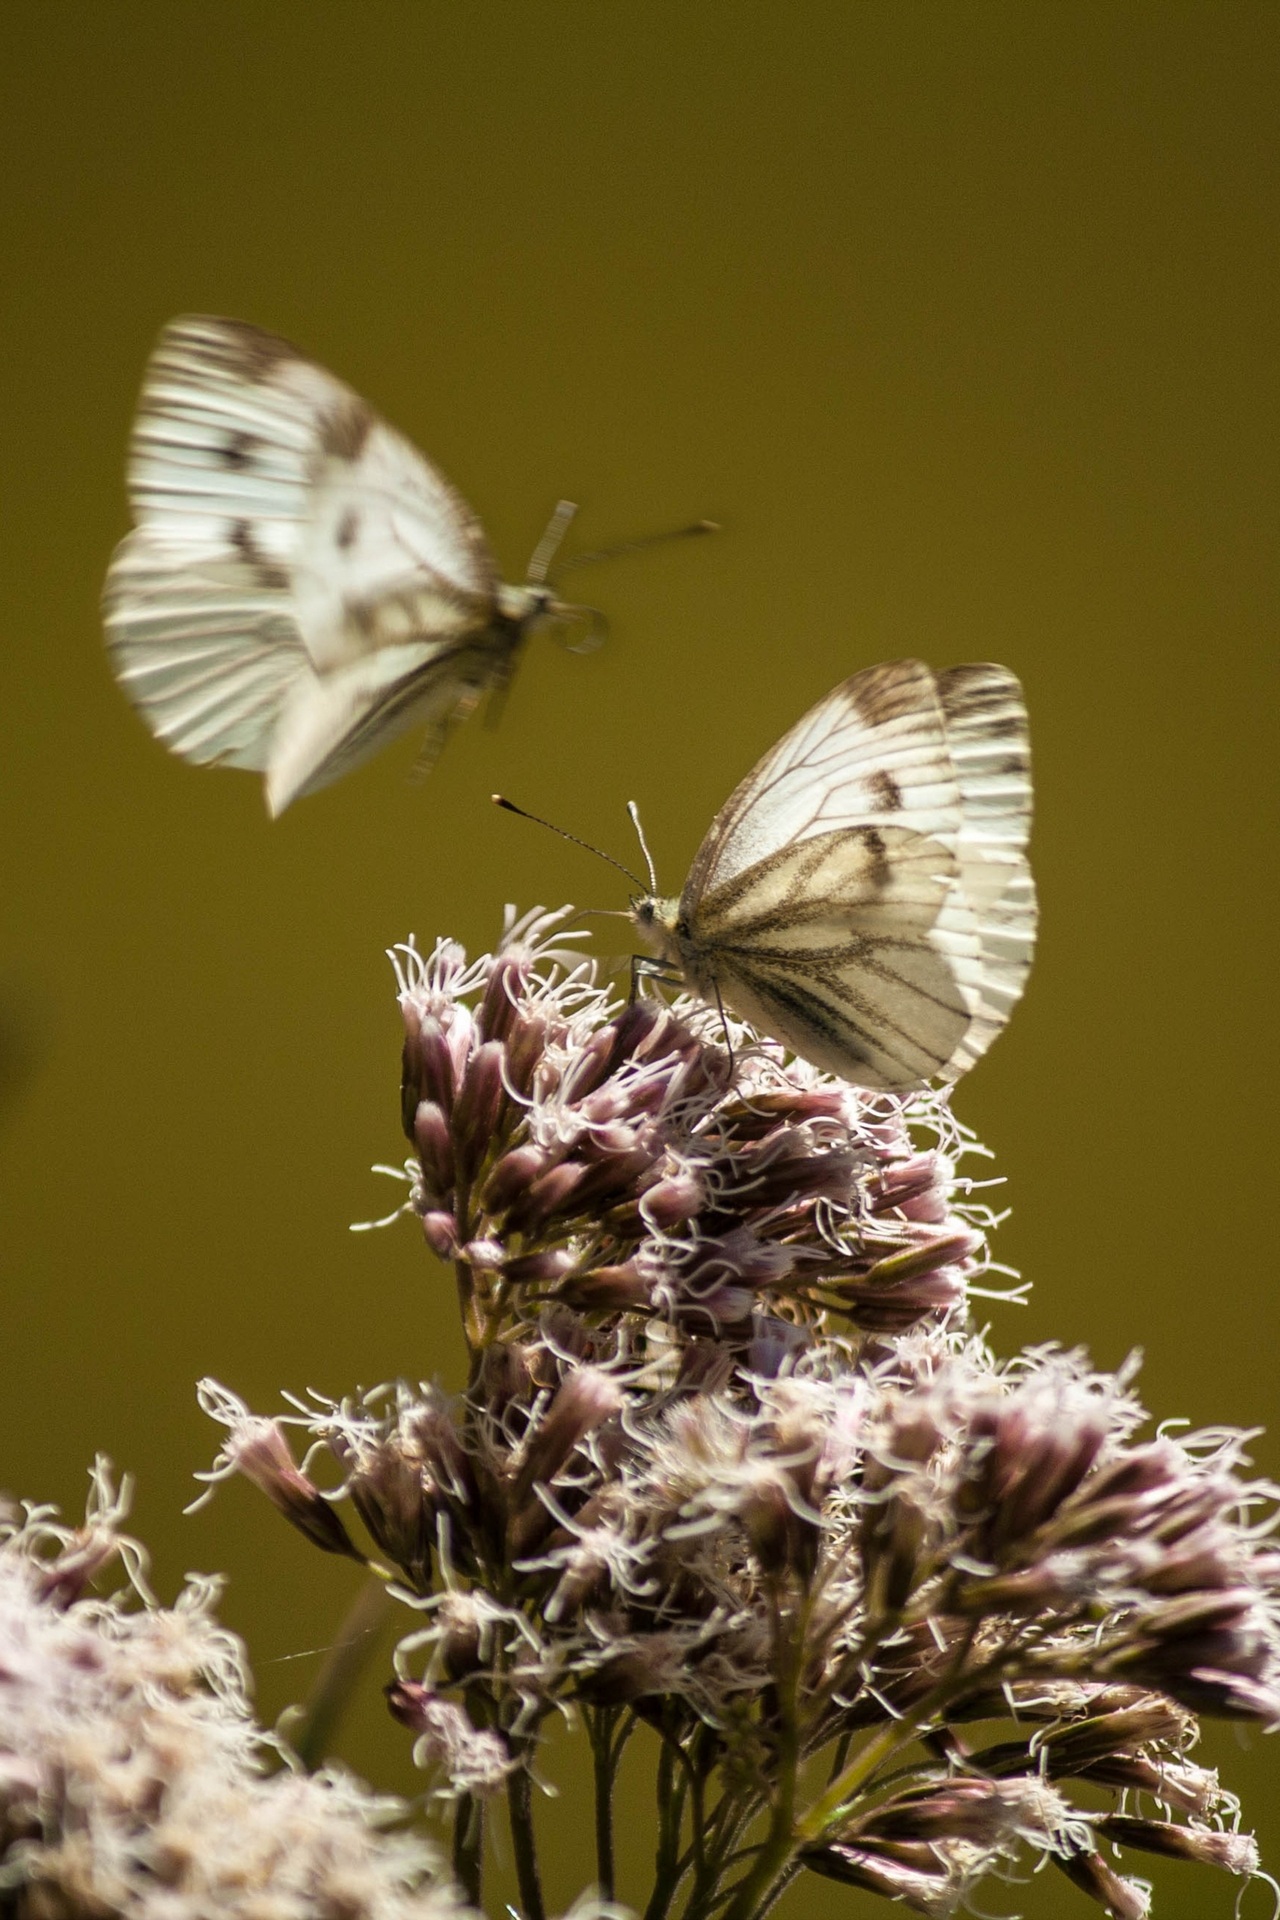
nature, wing, photography, flower, insect, botany, moth, butterfly, close, flora, fauna, invertebrate, close up, butterflies, nectar, macro photography, arthropod, pollinator, small cabbage white ling, moths and butterflies, lycaenid